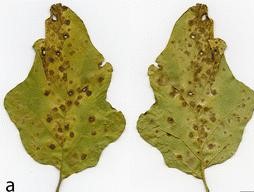
Plant: Eggplant
Disease: eggplant cercospora leaf spot